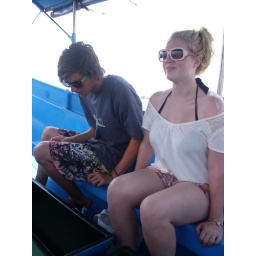
shooting a cross the water in a blue boat-miss jessy opal and jeremiah....